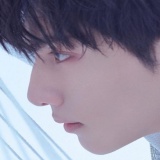
diễn viên La Vân Hi